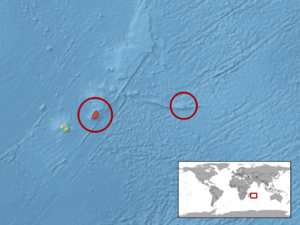
Phelsuma cepediana, le Gecko diurne à queue bleue est une espèce de gecko de la famille des Gekkonidae. Elle est aussi appelée Phelsuma cepediana